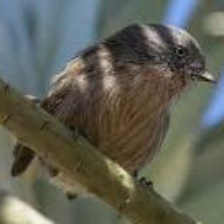
Species: WRENTIT
Scientific name: CHAMAEA FASCIATA